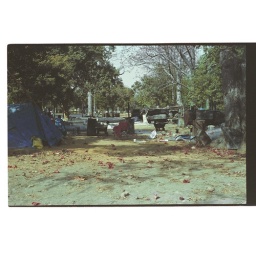
it place for the red chair in Delhi